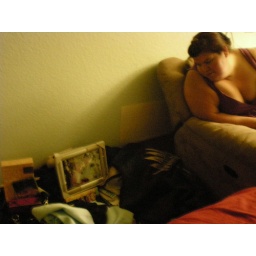
Kacey surveys Chloe in her bed. So cute that that dog has to cuddle up.